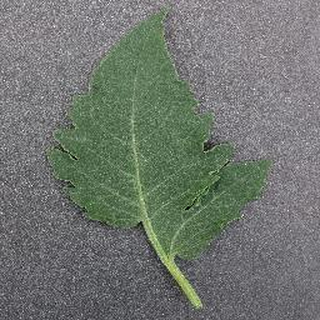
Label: healthy_tomato